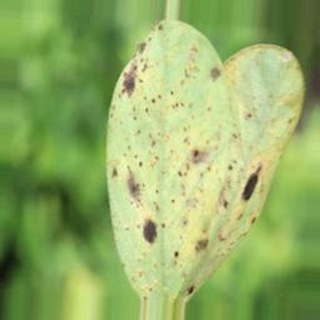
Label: groundnut_rust